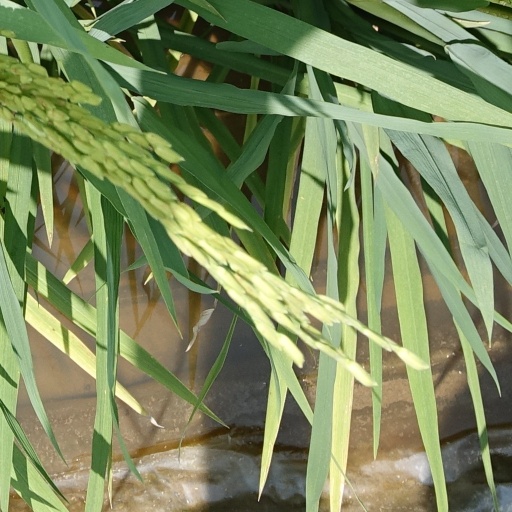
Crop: rice